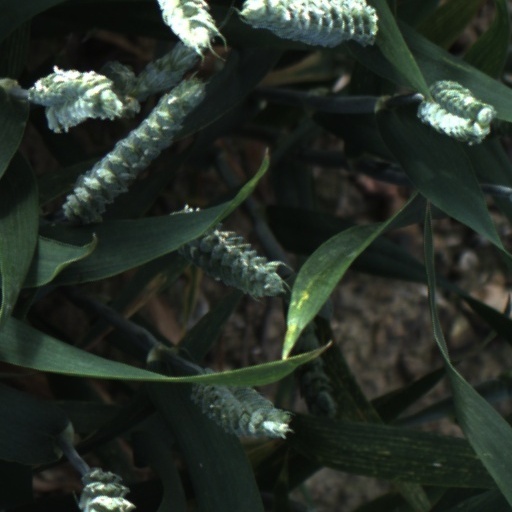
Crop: wheat